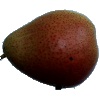
Label: pear_forelle